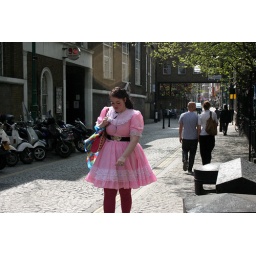
girl in pink